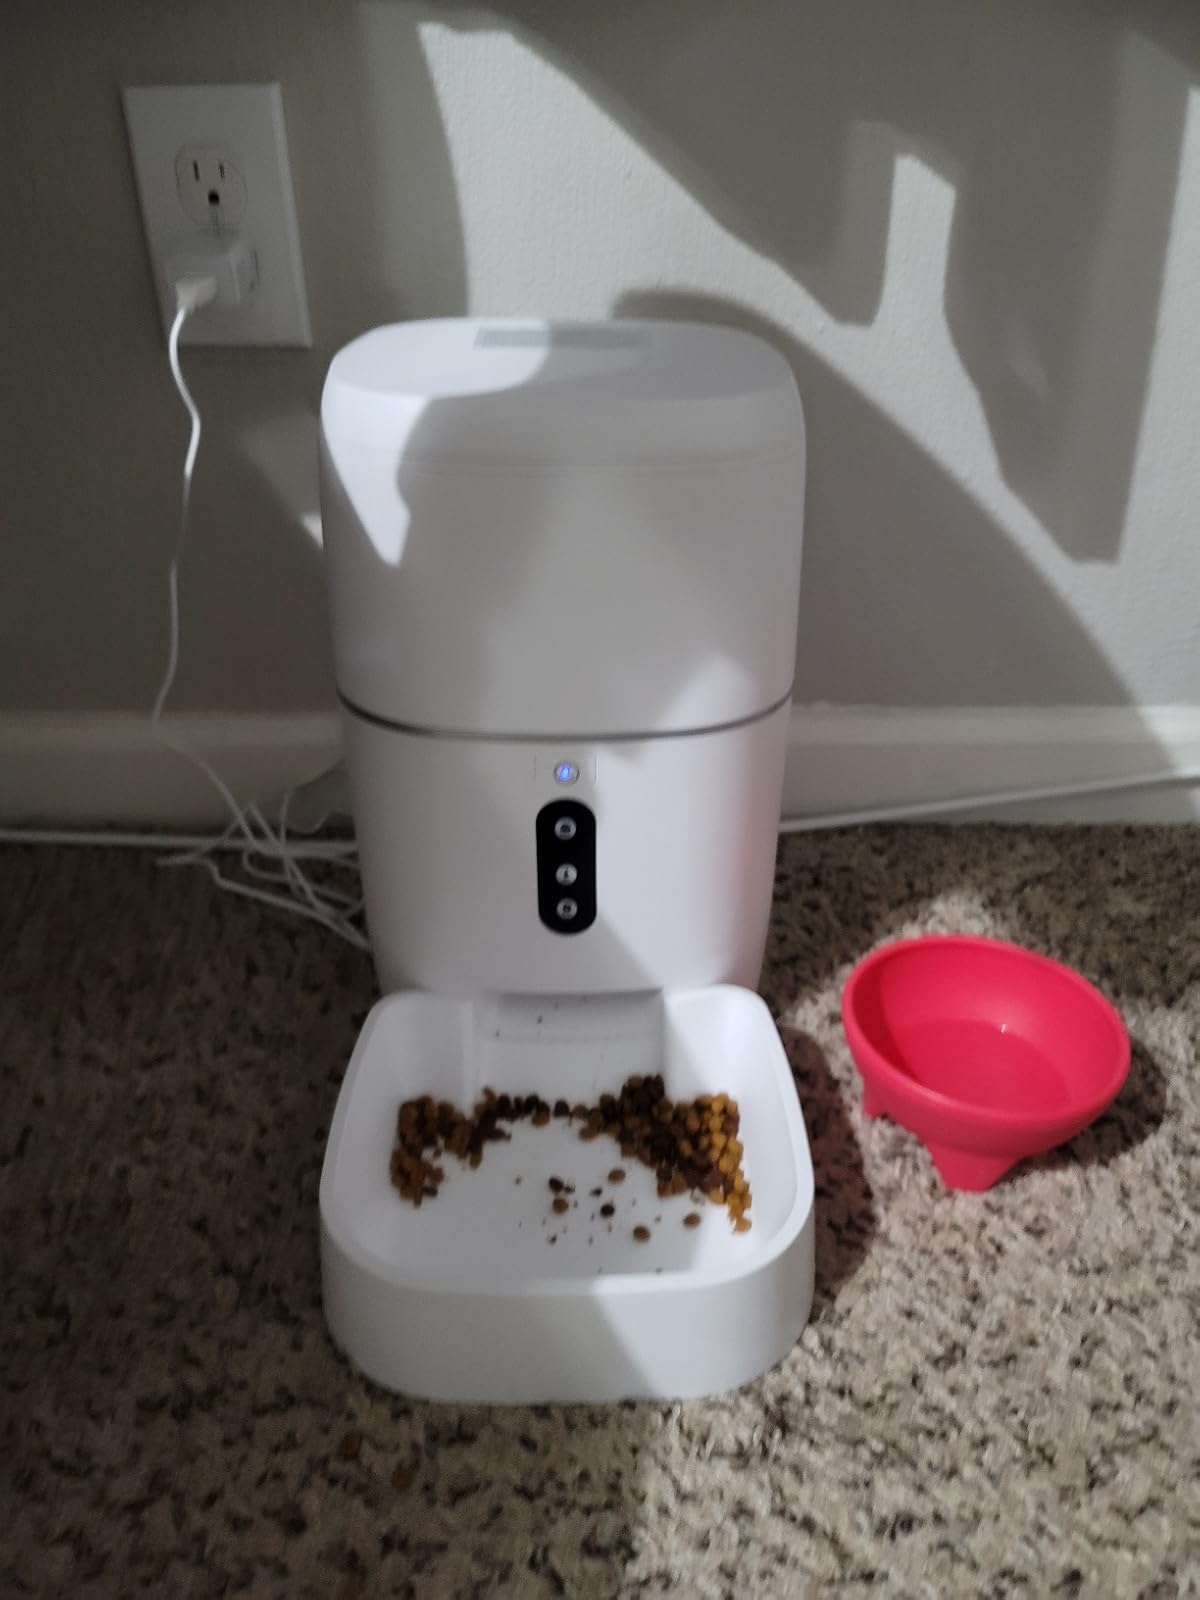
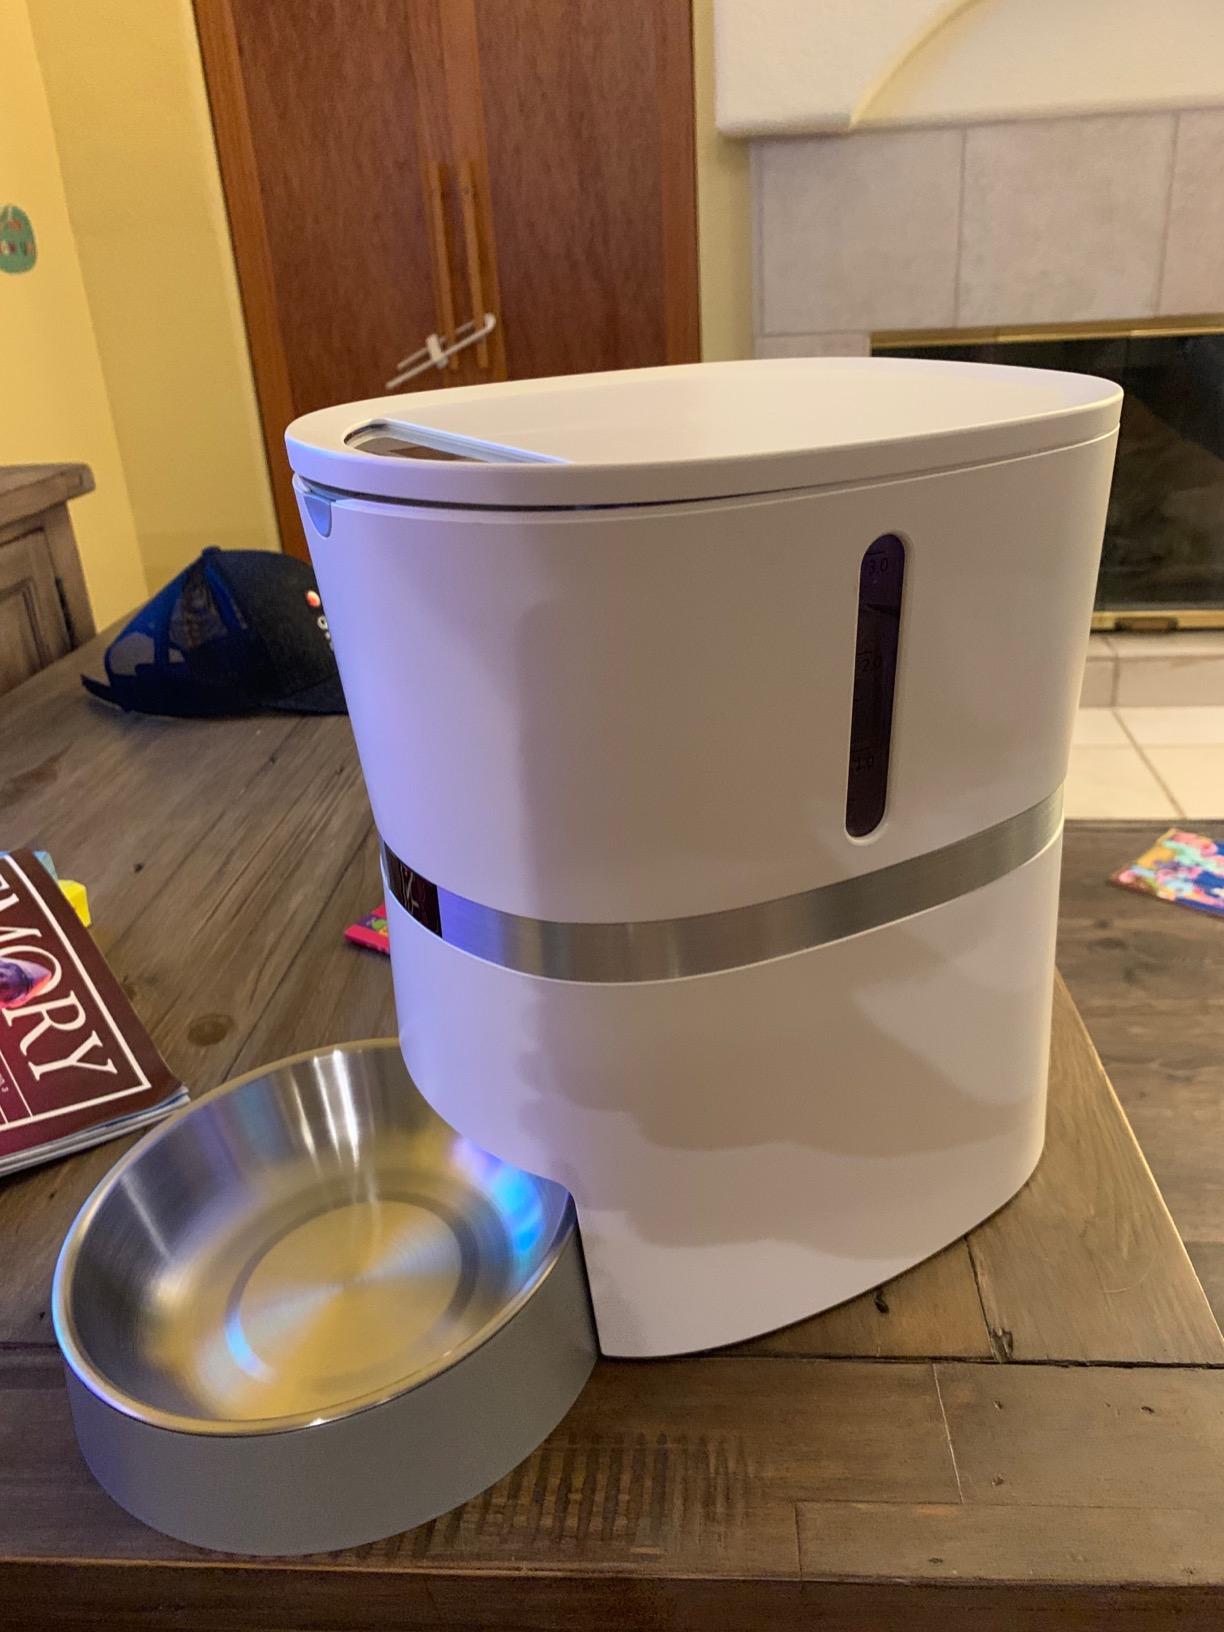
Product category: items_feeder
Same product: no